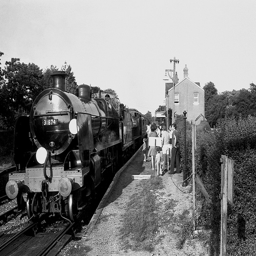
a very long train that has some people near by
A group of people walk beside a vintage train.
An old steam locomotive waits at a country station.
train on tracks with people standing next to it
A 1950's image of a freight train passing a wooden frame building near people on a wooded track.